Meivazhi Salai

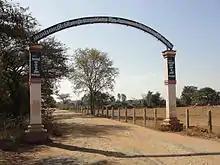
An entrance of Meivazhi Salai - Year 2012

The village is known for its spiritual practices and festivals held every season. The followers of the Meivazhi religion gather at this village during every special occasion, marked in their Meivazhi calendar.